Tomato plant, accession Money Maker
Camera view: vertical (180 deg); turntable rotation: 210 degrees
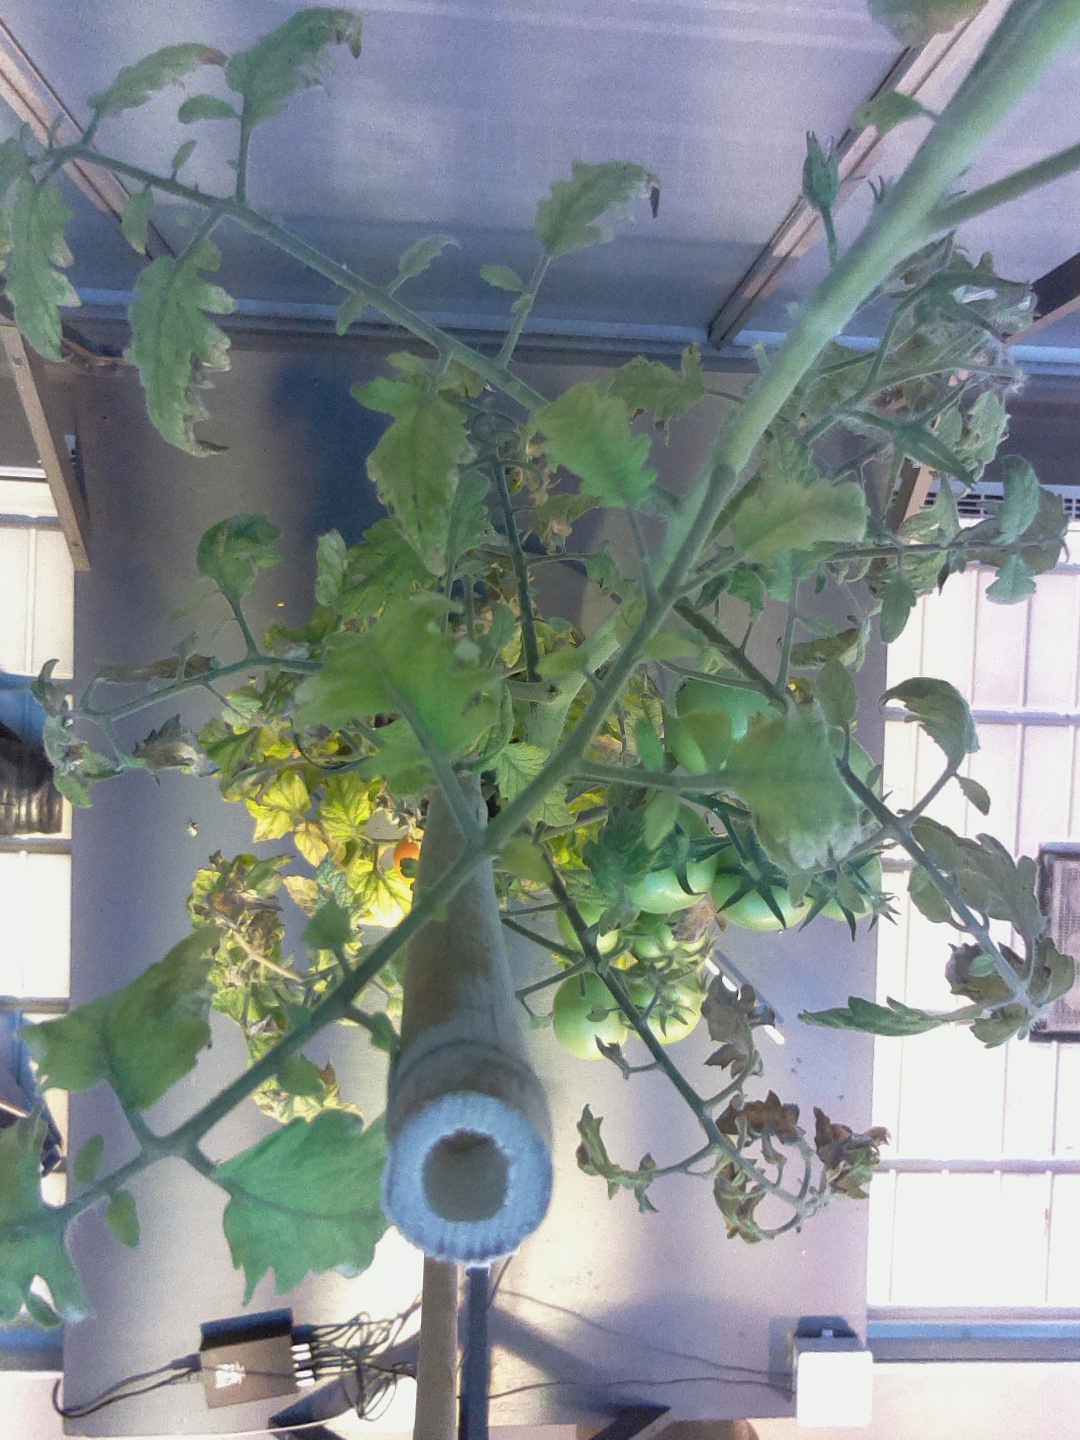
BBCH growth stage 80: fruits start showing typical ripe color (orange -> red)